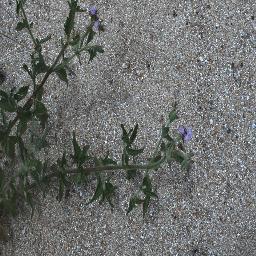
Label: siam_weed